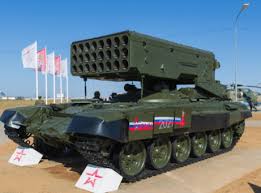
Label: Self Propelled Artillery